2022 FIFA World Cup squads

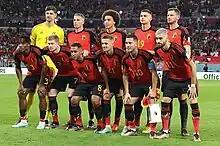
The Belgium starting XI for their first group match

France announced their 25-player final squad on 9 November 2022. The final squad was extended to 26 players on 14 November with the addition of Marcus Thuram. On the same day, Presnel Kimpembe withdrew injured and was replaced by Axel Disasi. Christopher Nkunku withdrew injured on 15 November, and was replaced by Randal Kolo Muani on 16 November. It was announced on 20 November that Karim Benzema had suffered an injury and was not expected to play any part in the tournament; he was not replaced in the squad.